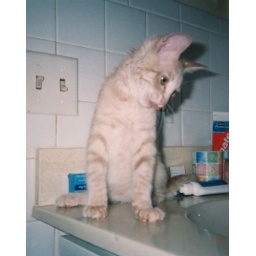
This is Tobias enjoying a bath from the drip in the sink faucet.